Denis Chachkhalia

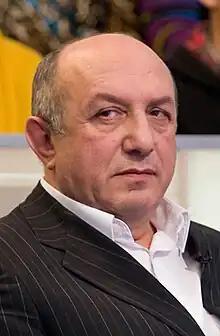
Denis Chachkhalia

Denis Kirshalovich Chachkhalia (born 21 August 1950, in Tkvarcheli, Abkhazia) is an Abkhazian writer, historian, and translator.